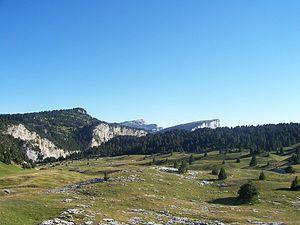
Hauts Plateaux du Vercors - A proximité de la cabane de Pré Peyret
La réserve naturelle nationale des hauts plateaux du Vercors est une réserve naturelle nationale située au cœur du Vercors en Auvergne-Rhône-Alpes. Créée en 1985 sur une superficie de 17 000 ha, elle englobe 10 % du territoire du Parc naturel régional du Vercors et constitue la plus vaste réserve naturelle terrestre de France métropolitaine. Elle protège la zone des haut-plateaux constitués d'alpages, de forêts, de dalles calcaires et de falaises.